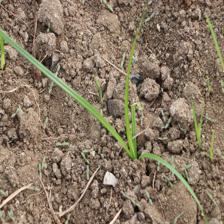
Label: Grass